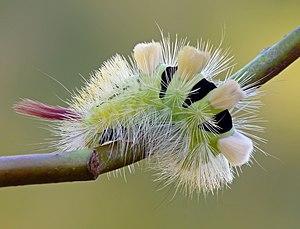
Chenille de Calliteara pudibunda. Lietuvių: Raudonuodegio verpiko vikšras (Calliteara pudibunda) Русский: Гусеница краснохвоста (Calliteara pudibunda)